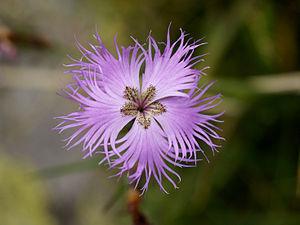
Œillet de Montpellier, près d'El Serrat (Andorre)
L'Œillet de Montpellier, Dianthus hyssopifolius subsp. hyssopifolius, est une sous-espèce de plantes herbacées de la famille des Caryophyllaceae.